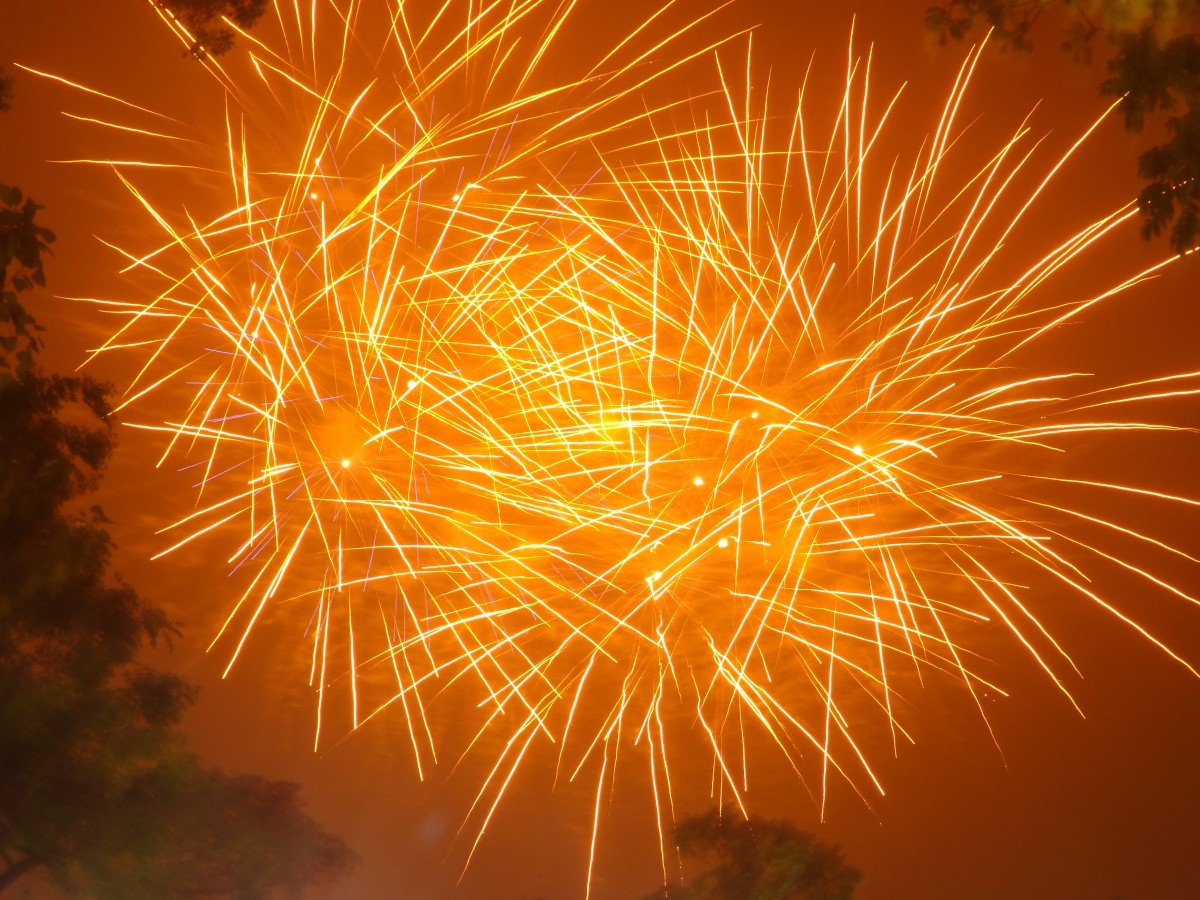
Tags: fireworks, illustration, event